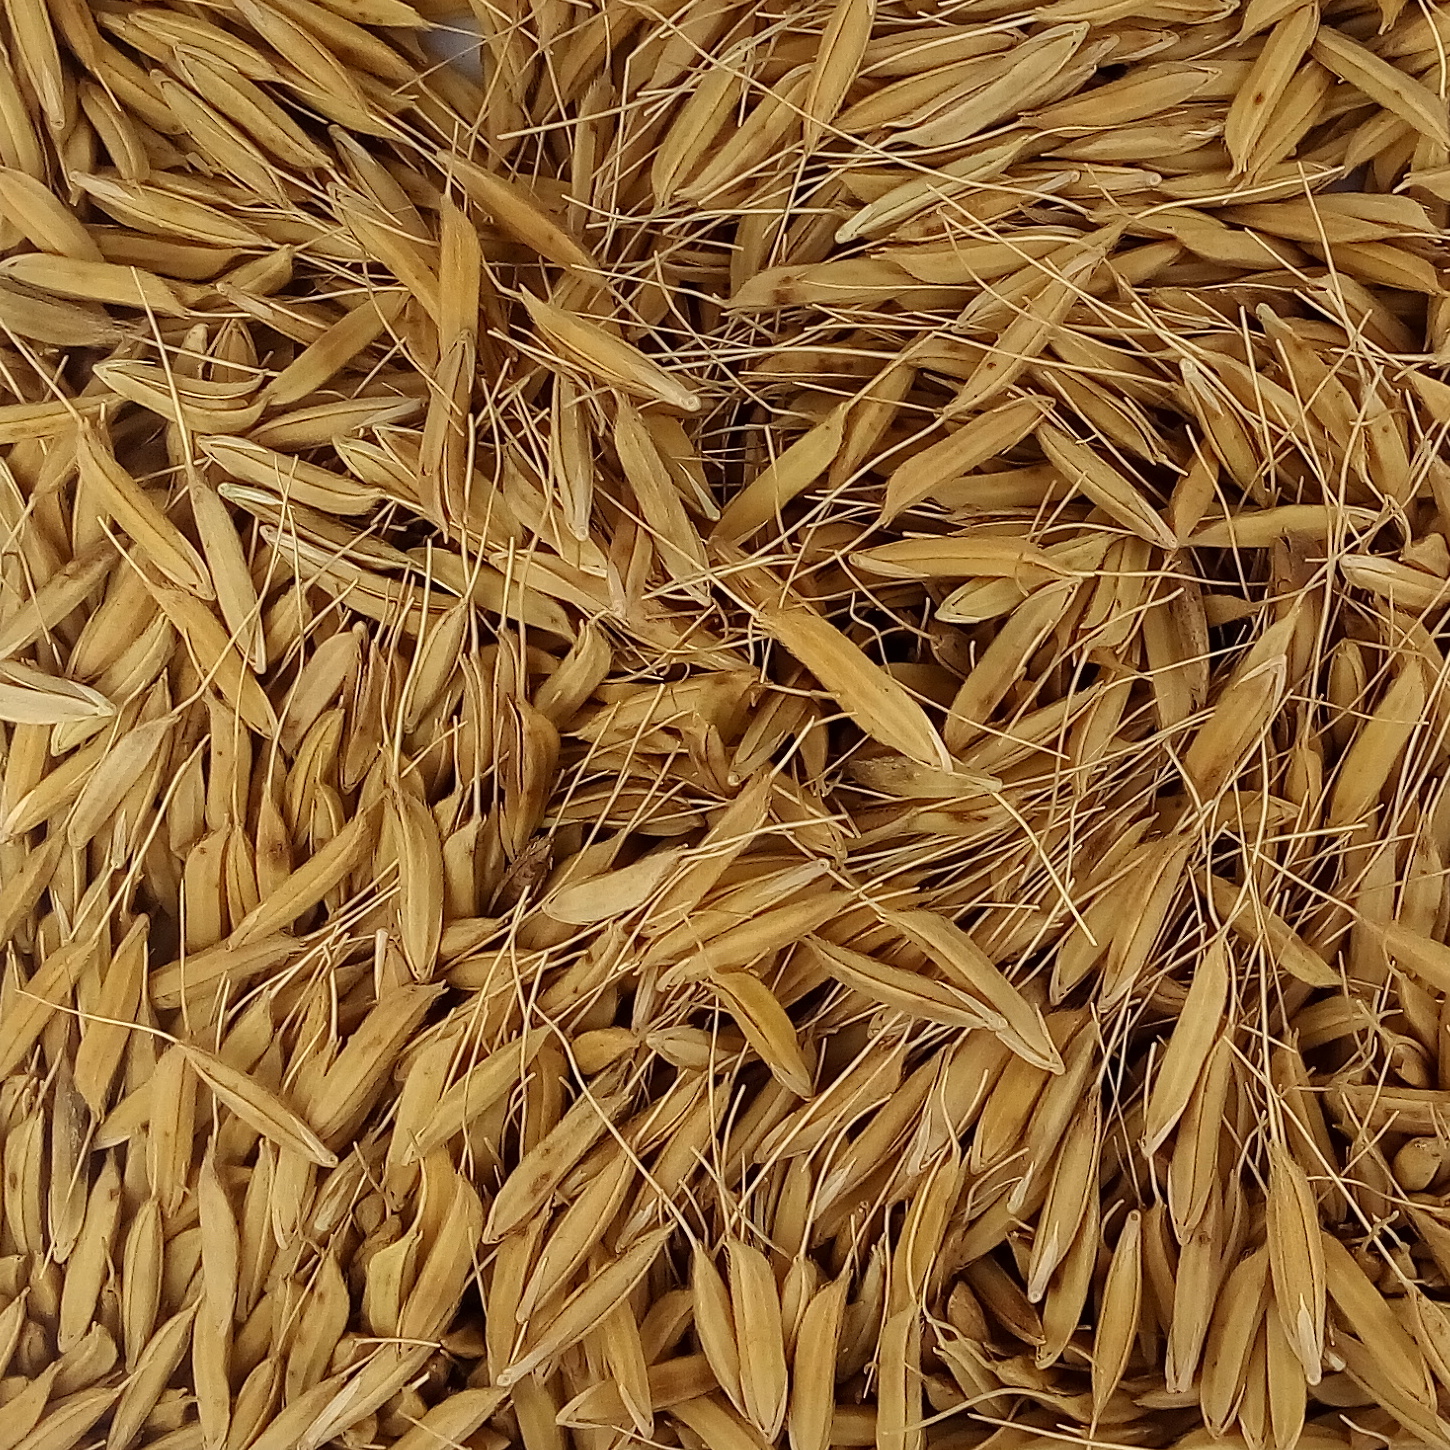
Rice seed variety: PB_6